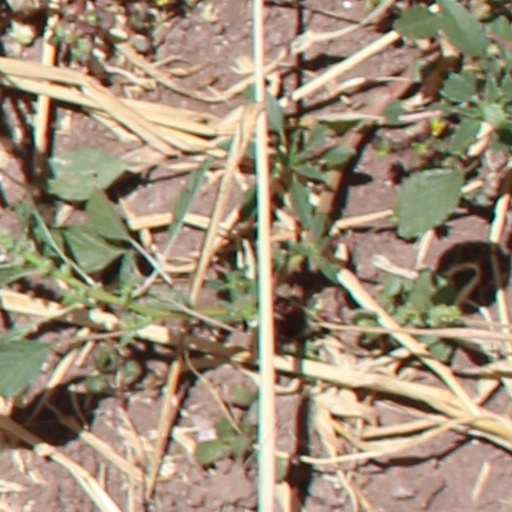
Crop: wheat